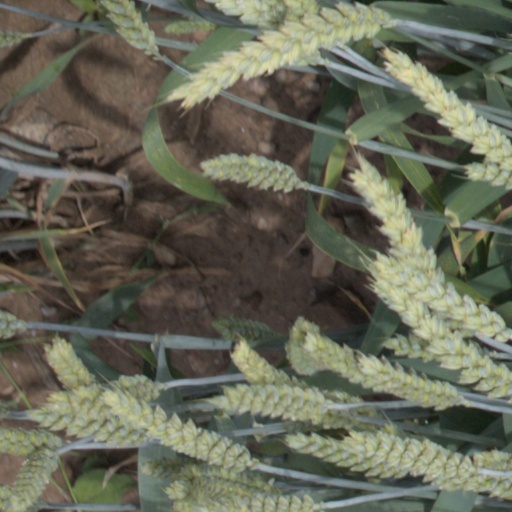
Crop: wheat